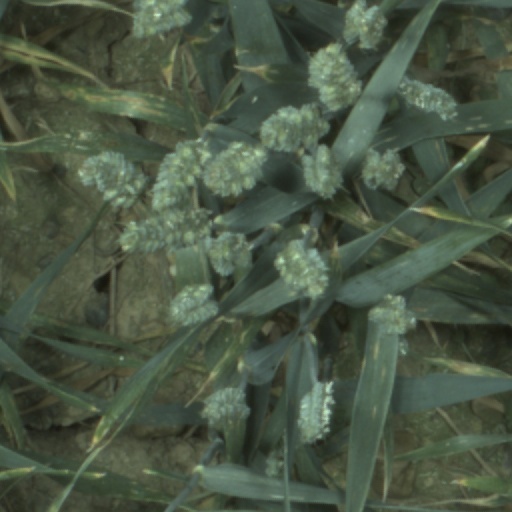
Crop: wheat